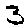
Label: 3